Aubrey Hammond

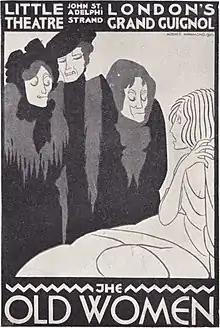
Cinema poster for The Old Women at The Little Theatre, London, 1922.

Many of Hammond’s poster designs were related to the theatre. Hammond featured in exhibitions of advertising posters at the V&A in 1931 and 1935 and his posters for The Little Theatre were still being discussed for their impact on the viewer. Earlier, in 1927, an exhibition dedicated solely to advertising posters also featured Hammond and commentators remarked on how the “atrocities which used to adorn our hoardings are now giving place to works of art.” When the state of British posters were compared negatively to American productions by the advertising consultant "Sir Charles Higham", Hammond defended the British designers saying that “France is the only country turning out better posters than Great Britain and she is not far ahead and we will soon catch up with her.” Many of Hammond’s posters were used on the London Underground and by the London Underground Company; advertisements for resorts, holidays, cruises, theatre productions and consumable commodities by the artist were abundant throughout the transport system. In 1936 one writer remarked that who could forget “An Aubrey Hammond strip on a bus or in an underground train.” Hammond’s poster for "The Old Women" at The Little Theatre was rejected by London Underground Company as unsuitable for display.